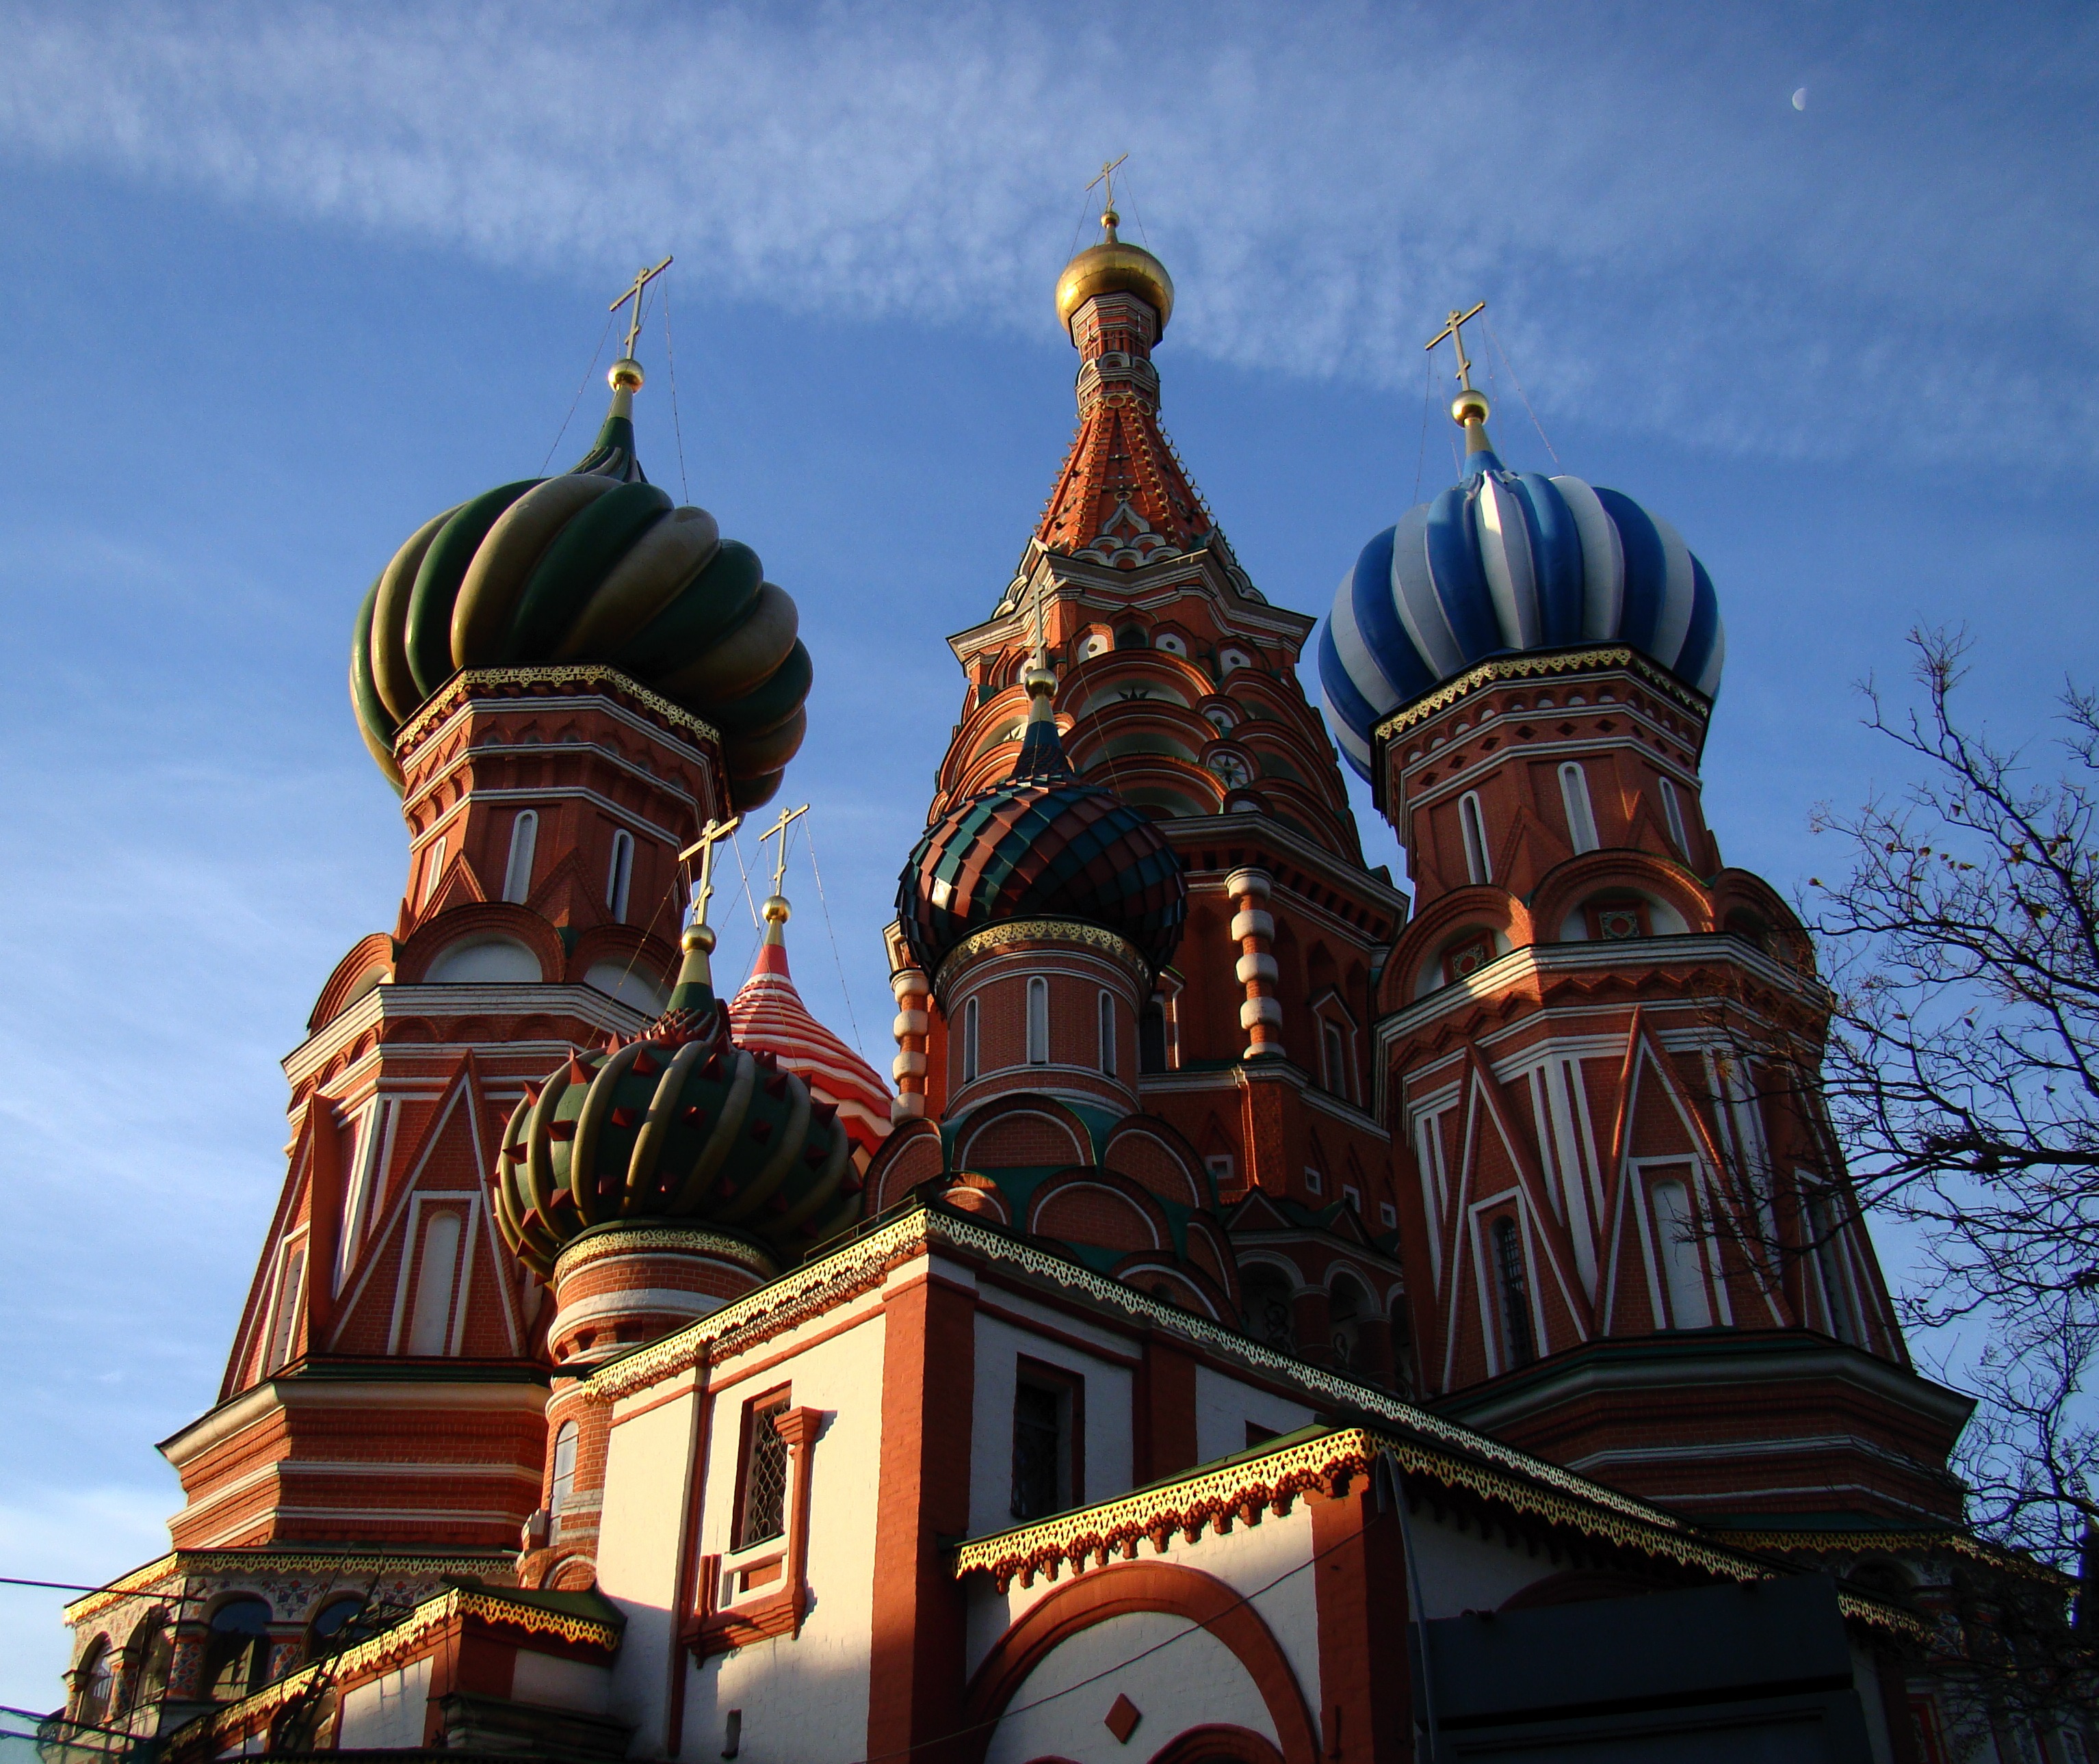
building, tower, museum, landmark, church, cathedral, place of worship, temple, moscow, dome, russia, red square, saint basil's cathedral, pokrovsky cathedral